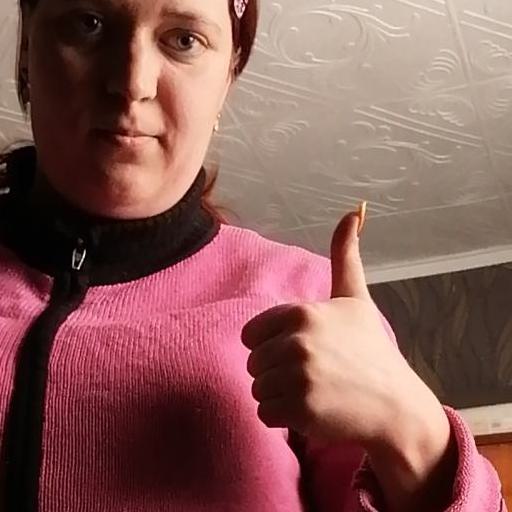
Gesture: like